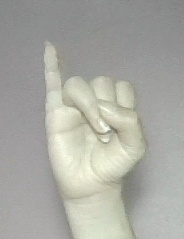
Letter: meem